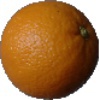
Label: orange